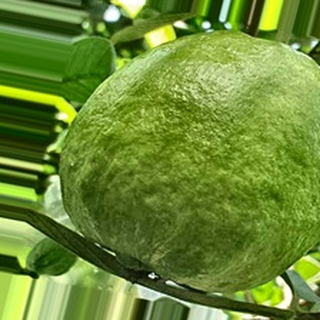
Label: healthy_guava